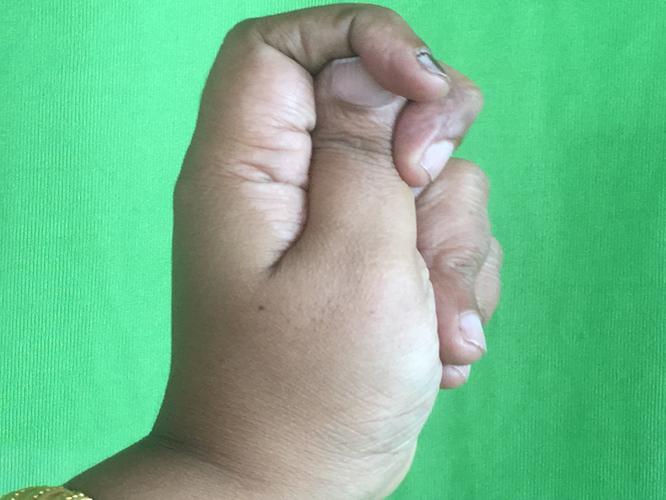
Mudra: Katakamukha_2
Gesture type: single_hand